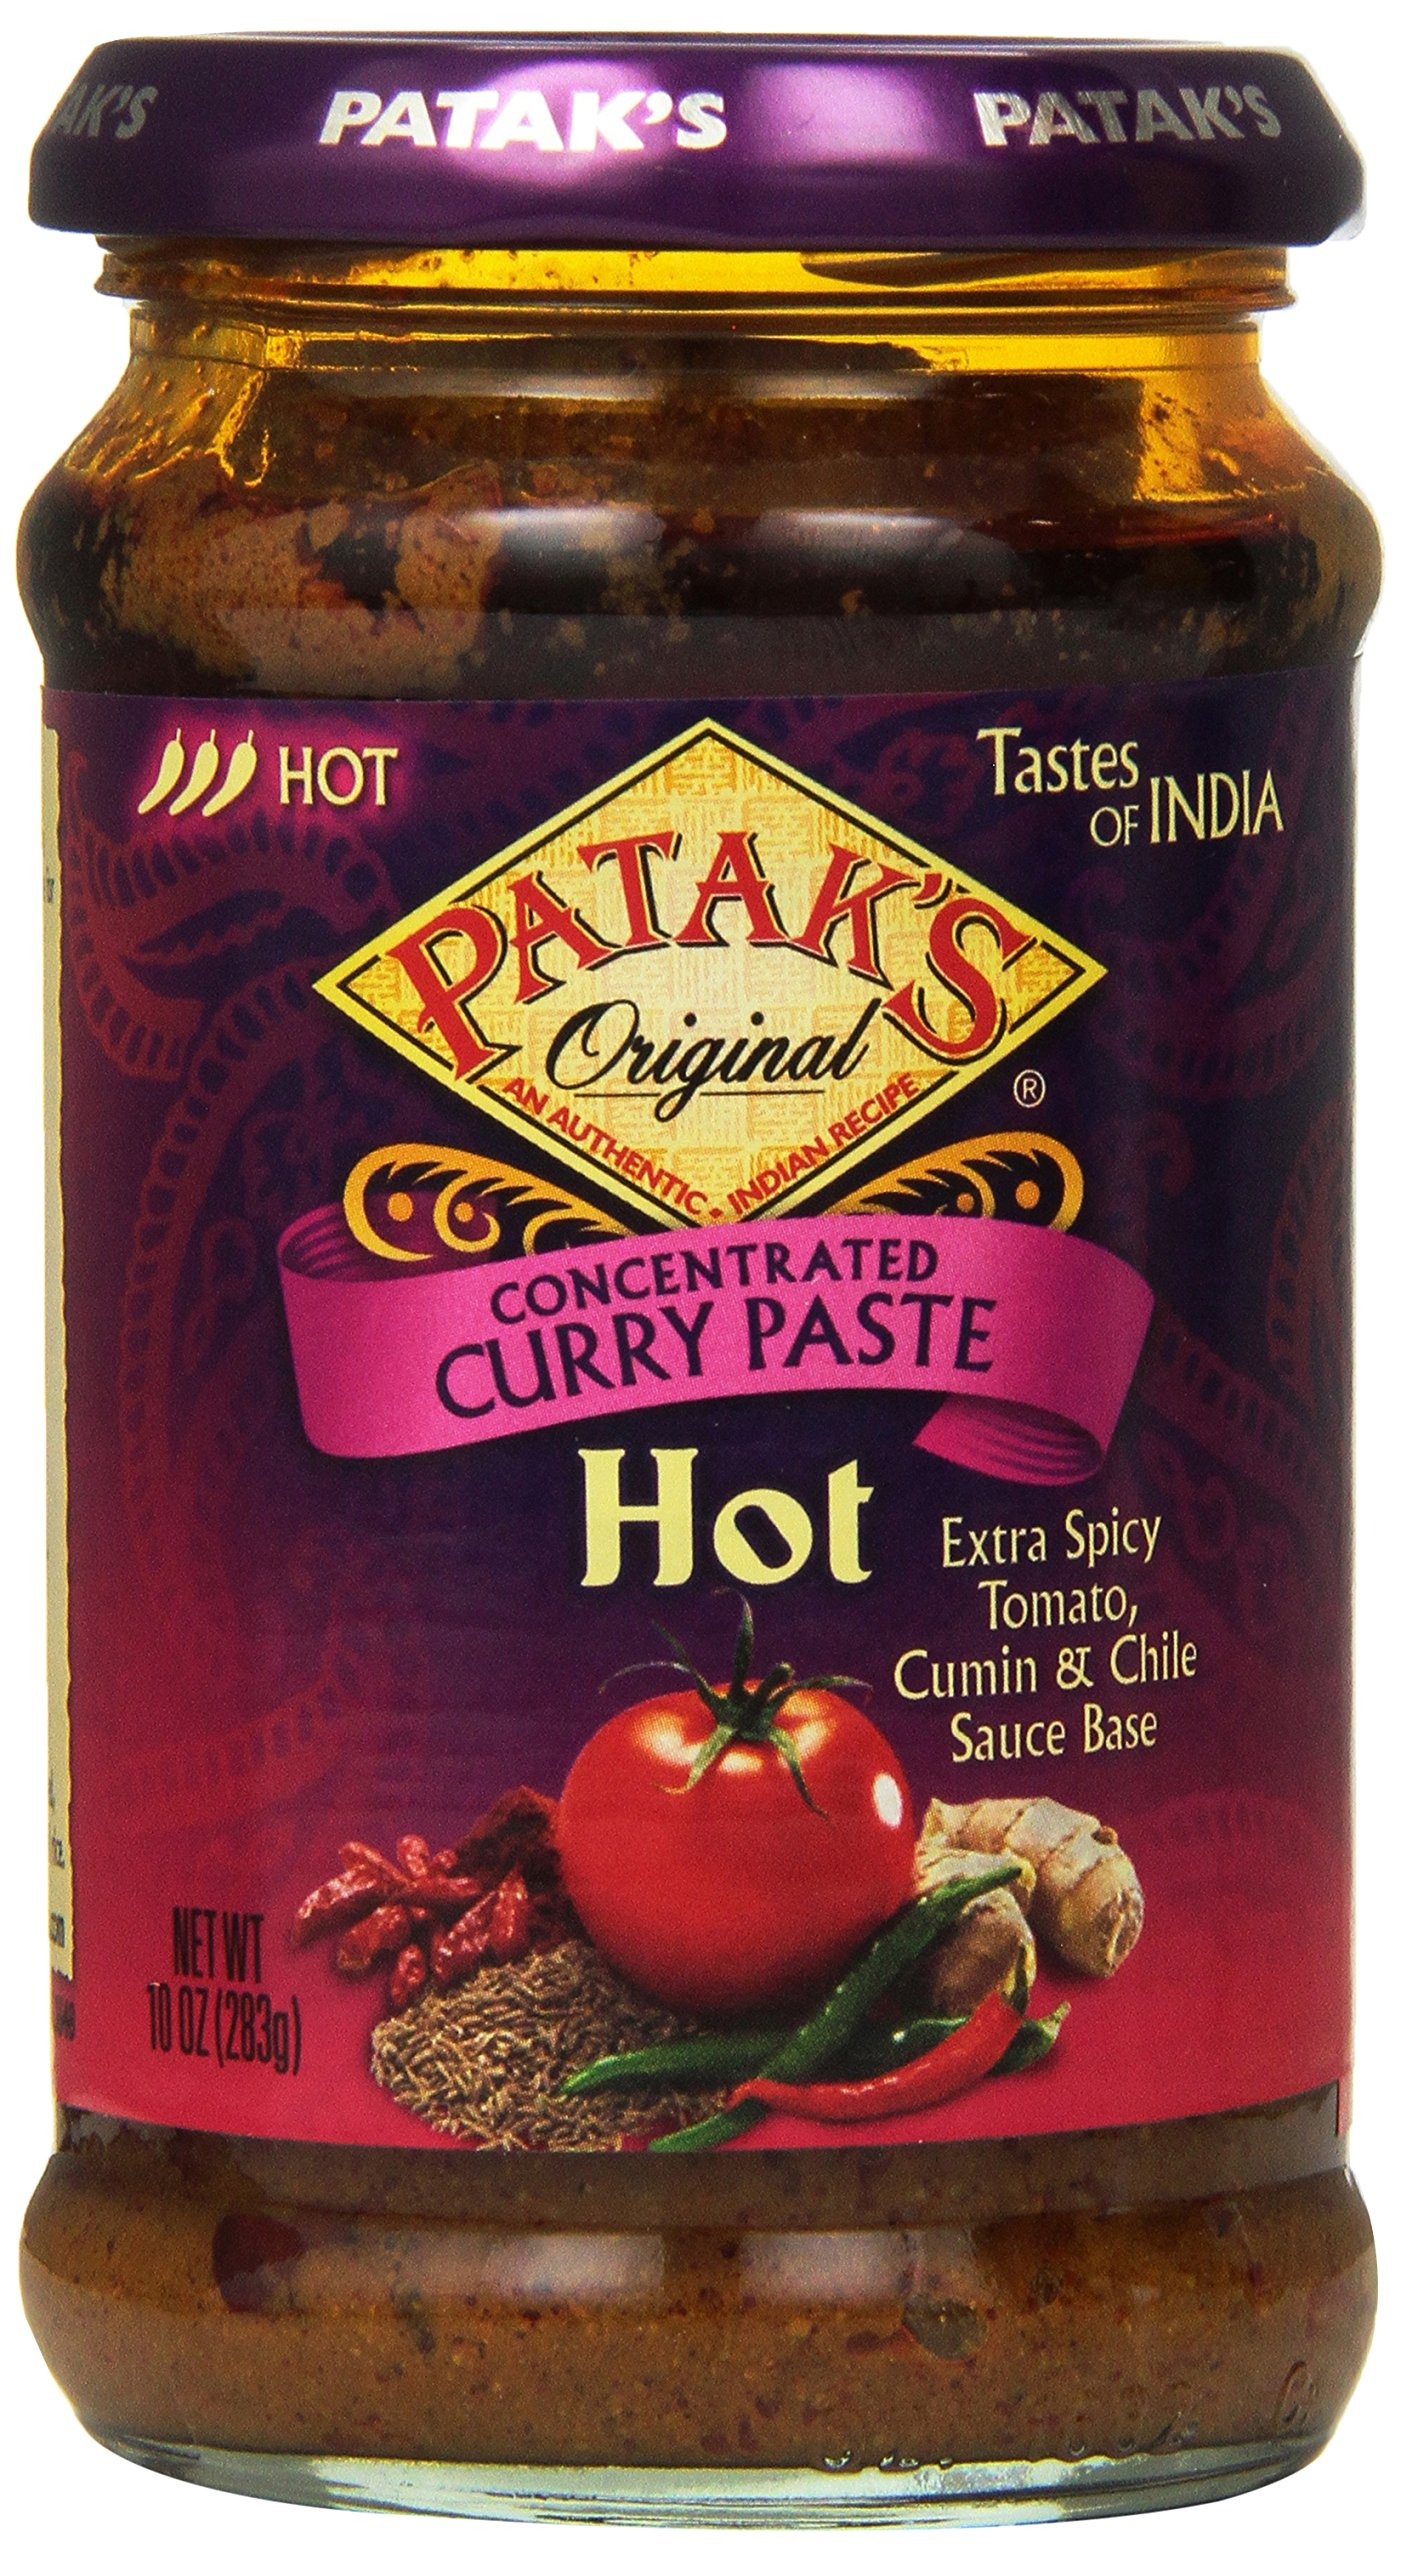
Item Name: Pataks Curry Paste Extra Hot (10 oz)
Bullet Point 1: Biryani Curry Paste
Bullet Point 2: Tastes Of India
Bullet Point 3: An authentic Indian Recepie
Bullet Point 4: Gluten Free
Product Description: This paste is traditionally used for Biryani recipes, which combine meat, fish or poultry baked together with rice in a pot. It is typical of the Andra Pradesh region of India (the only Muslim State in Southern India).
Value: 10.0
Unit: Fl Oz

Price: 11.6